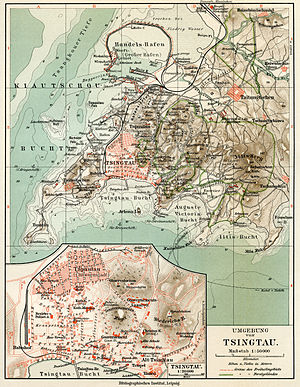
Kiao-tshou-aftalen
Kort
Kiau-tschou-aftalen var om et af Tyskland forpagtet område i den kinesiske provins Shandong, øst for Jiaozhoubugten, en 33 km lang, 2,6 km. bred, omkring 550 km² stor havbugt på Shandonghalvøen. Området er opkaldt efter byen Kiau-tscou omfattede et areal på 501 km², med 33.000 indbyggere. Som repressalier for et missionærmord i byen Tschang-Kio-Tschuang besattes Kiau-tschou af tyskerne den 15. november 1897. Ved en aftale af 6. marts 1898 overdroges området og bugten til dem for en periode på 99 år, og grænsen fastlagdes i oktober samme år. Derved bestemtes, at et område af 50 km bredde skulle danne en neutral zone omkring det forpagtede territorium. Dette omfattede en halvø mellem Kiau-tschou-bugten og havet. På halvøens yderste spids lå hovedbyen, Qingdao. Havnen, hvis indløb er l,5 km bredt og 25-30 m dybt, var rummelig og isfri hele året samt havde fortøjnings-bassiner med 10 m. dybde, værksteder, værft, en større flydedok med mere. I begyndelsen af det 20. århundrede udviklede Tsing-tau sig til en betydelig handelsby og fik jernbaneforbindelse til Jinan, provinsen Schadongs hovedstad, hvorfra banen videreudbyggedes til Tianjin.